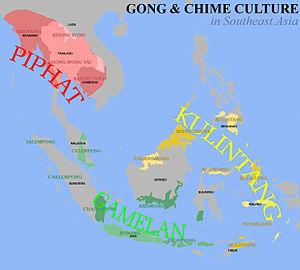
Le kulintang ou kolintang est un instrument de musique à percussion d'Asie du Sud-Est insulaire, notamment aux Philippines et en Indonésie.